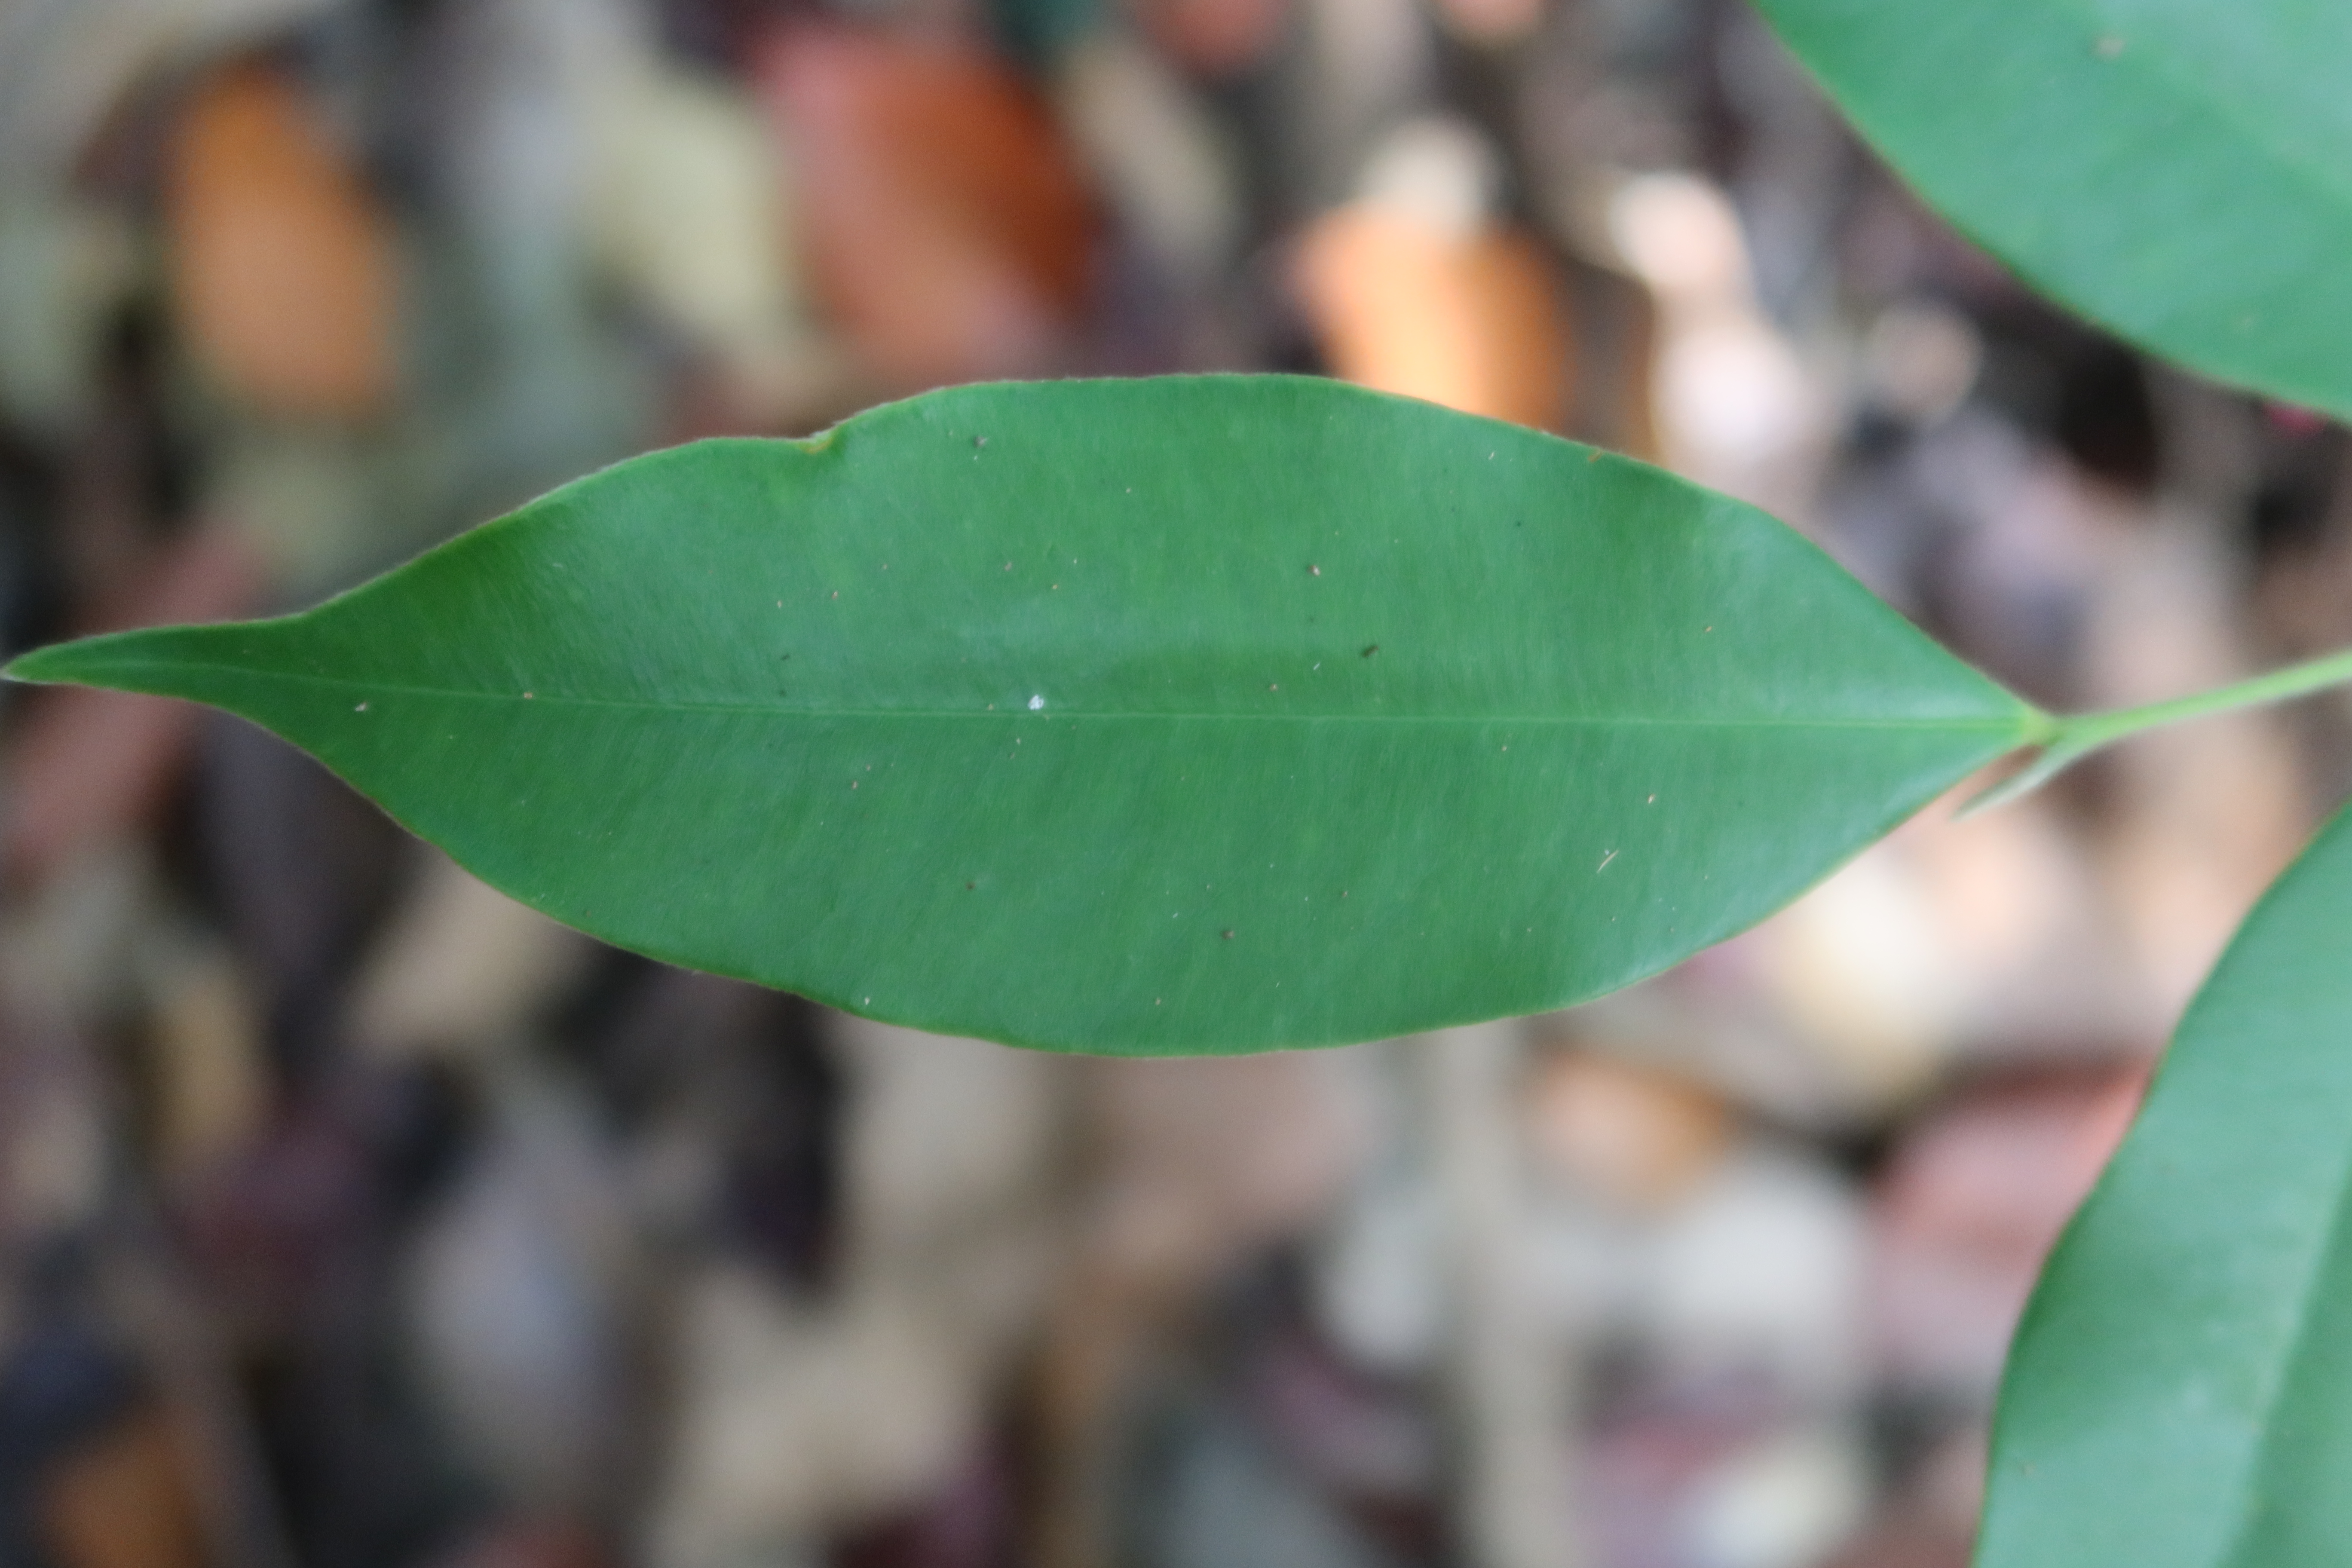
Label: Healthy